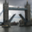
Label: bridge